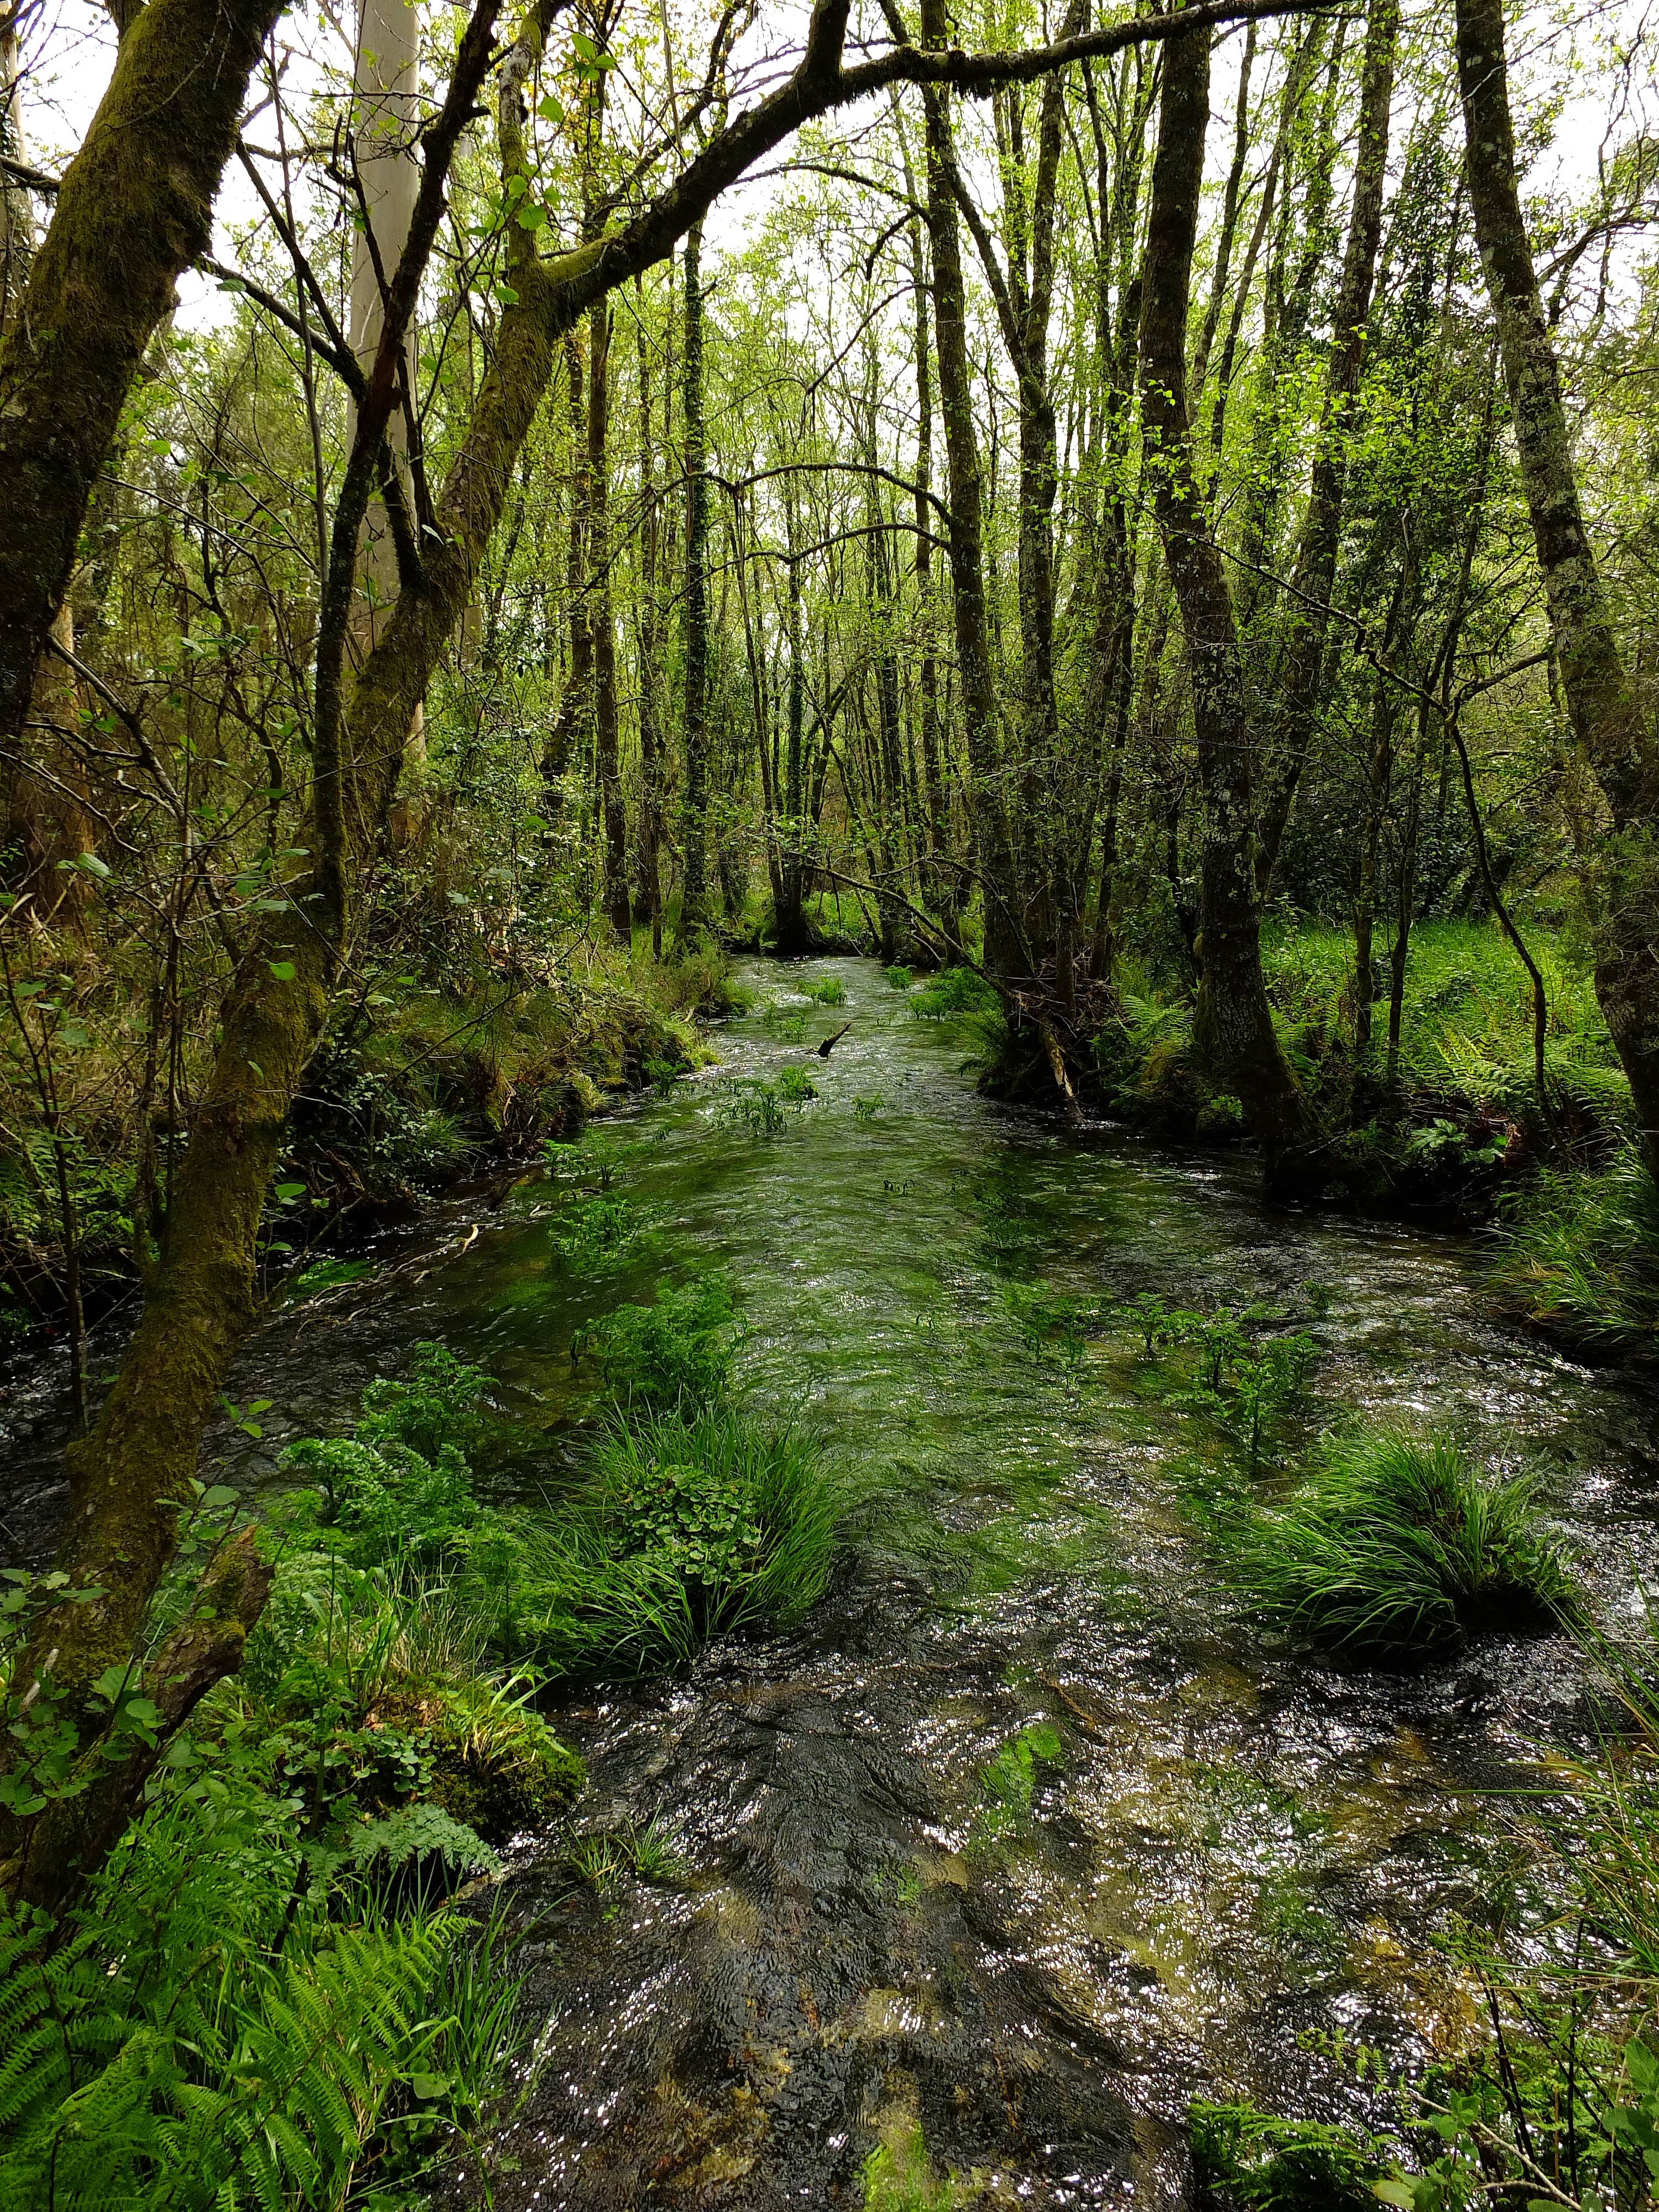
landscape, tree, nature, forest, wilderness, branch, plant, trail, sunlight, leaf, flower, stream, green, jungle, autumn, spain, vegetation, rainforest, deciduous, wetland, ravine, galicia, pontevedra, paisajes, woodland, habitat, ecosystem, espana, ggl1, gaby1, cotobade, aguasantas, fujifilmxs1, biome, old growth forest, natural environment, geographical feature, woody plant, temperate broadleaf and mixed forest, temperate coniferous forest, riparian forest